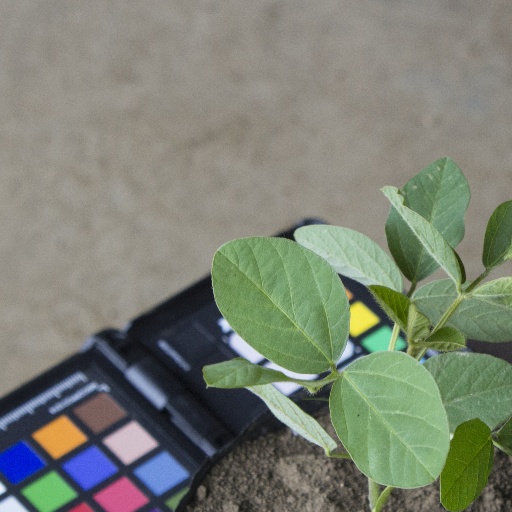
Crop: soybean